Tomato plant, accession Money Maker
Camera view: horizontal (90 deg, fisheye); turntable rotation: 330 degrees
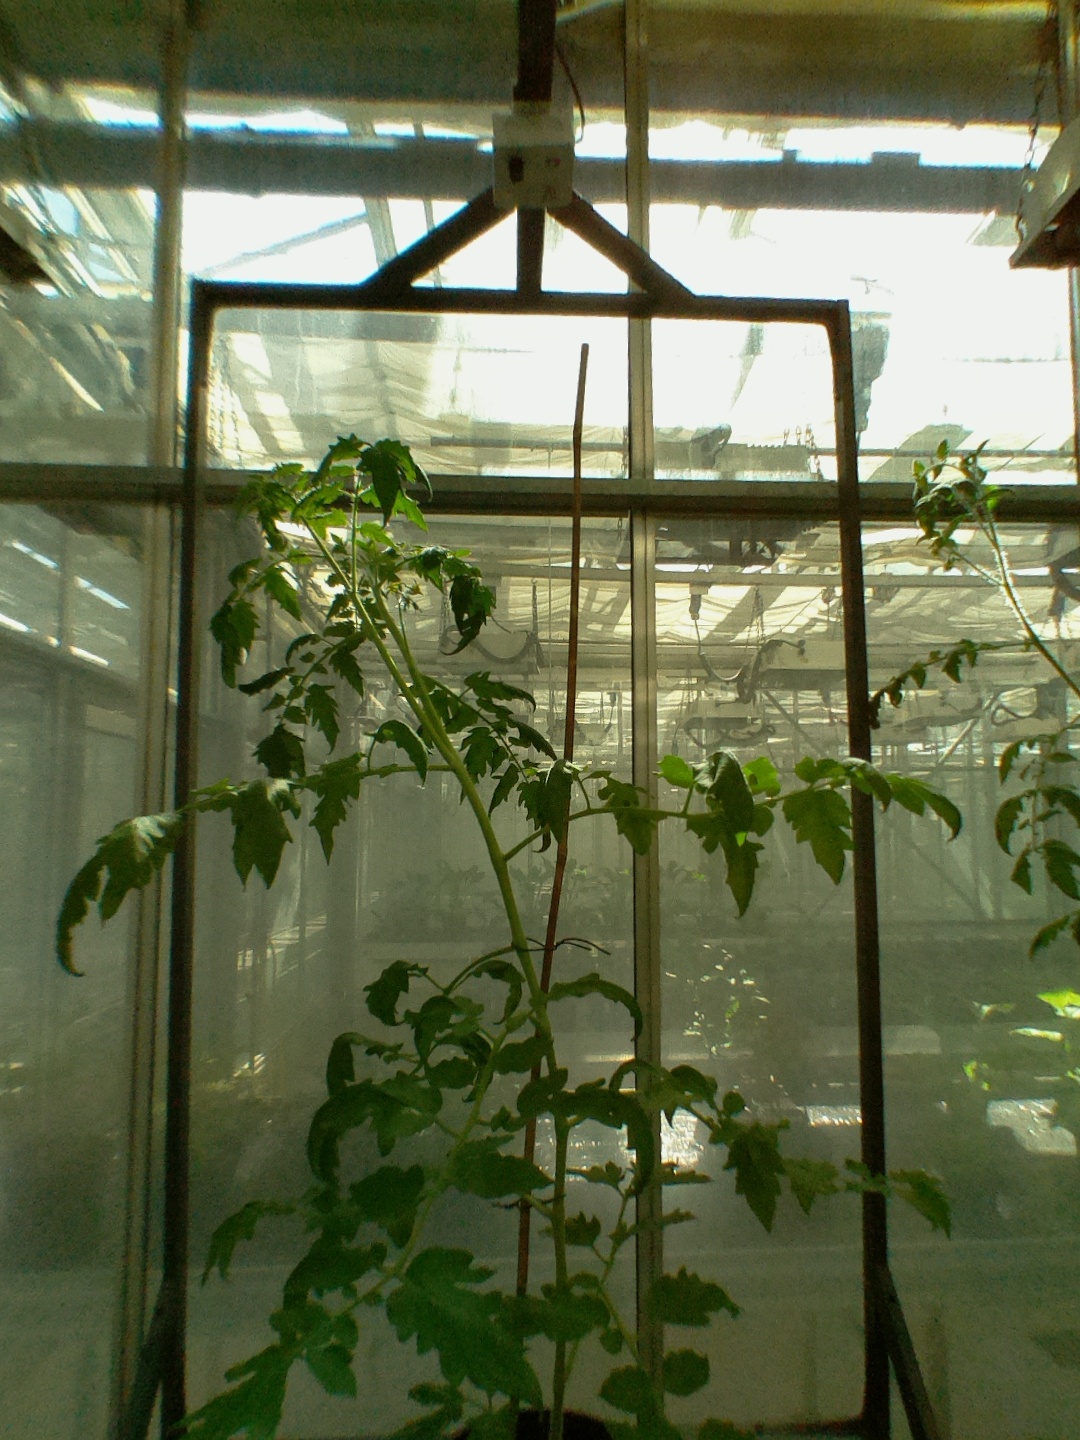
BBCH growth stage 61: 10%-20% of flowers open